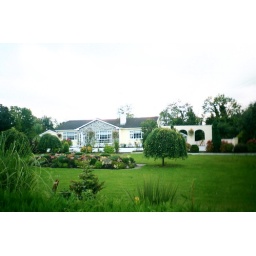
On the road from Clonard to Lough Ree - near Tyrellspass.A lovely home